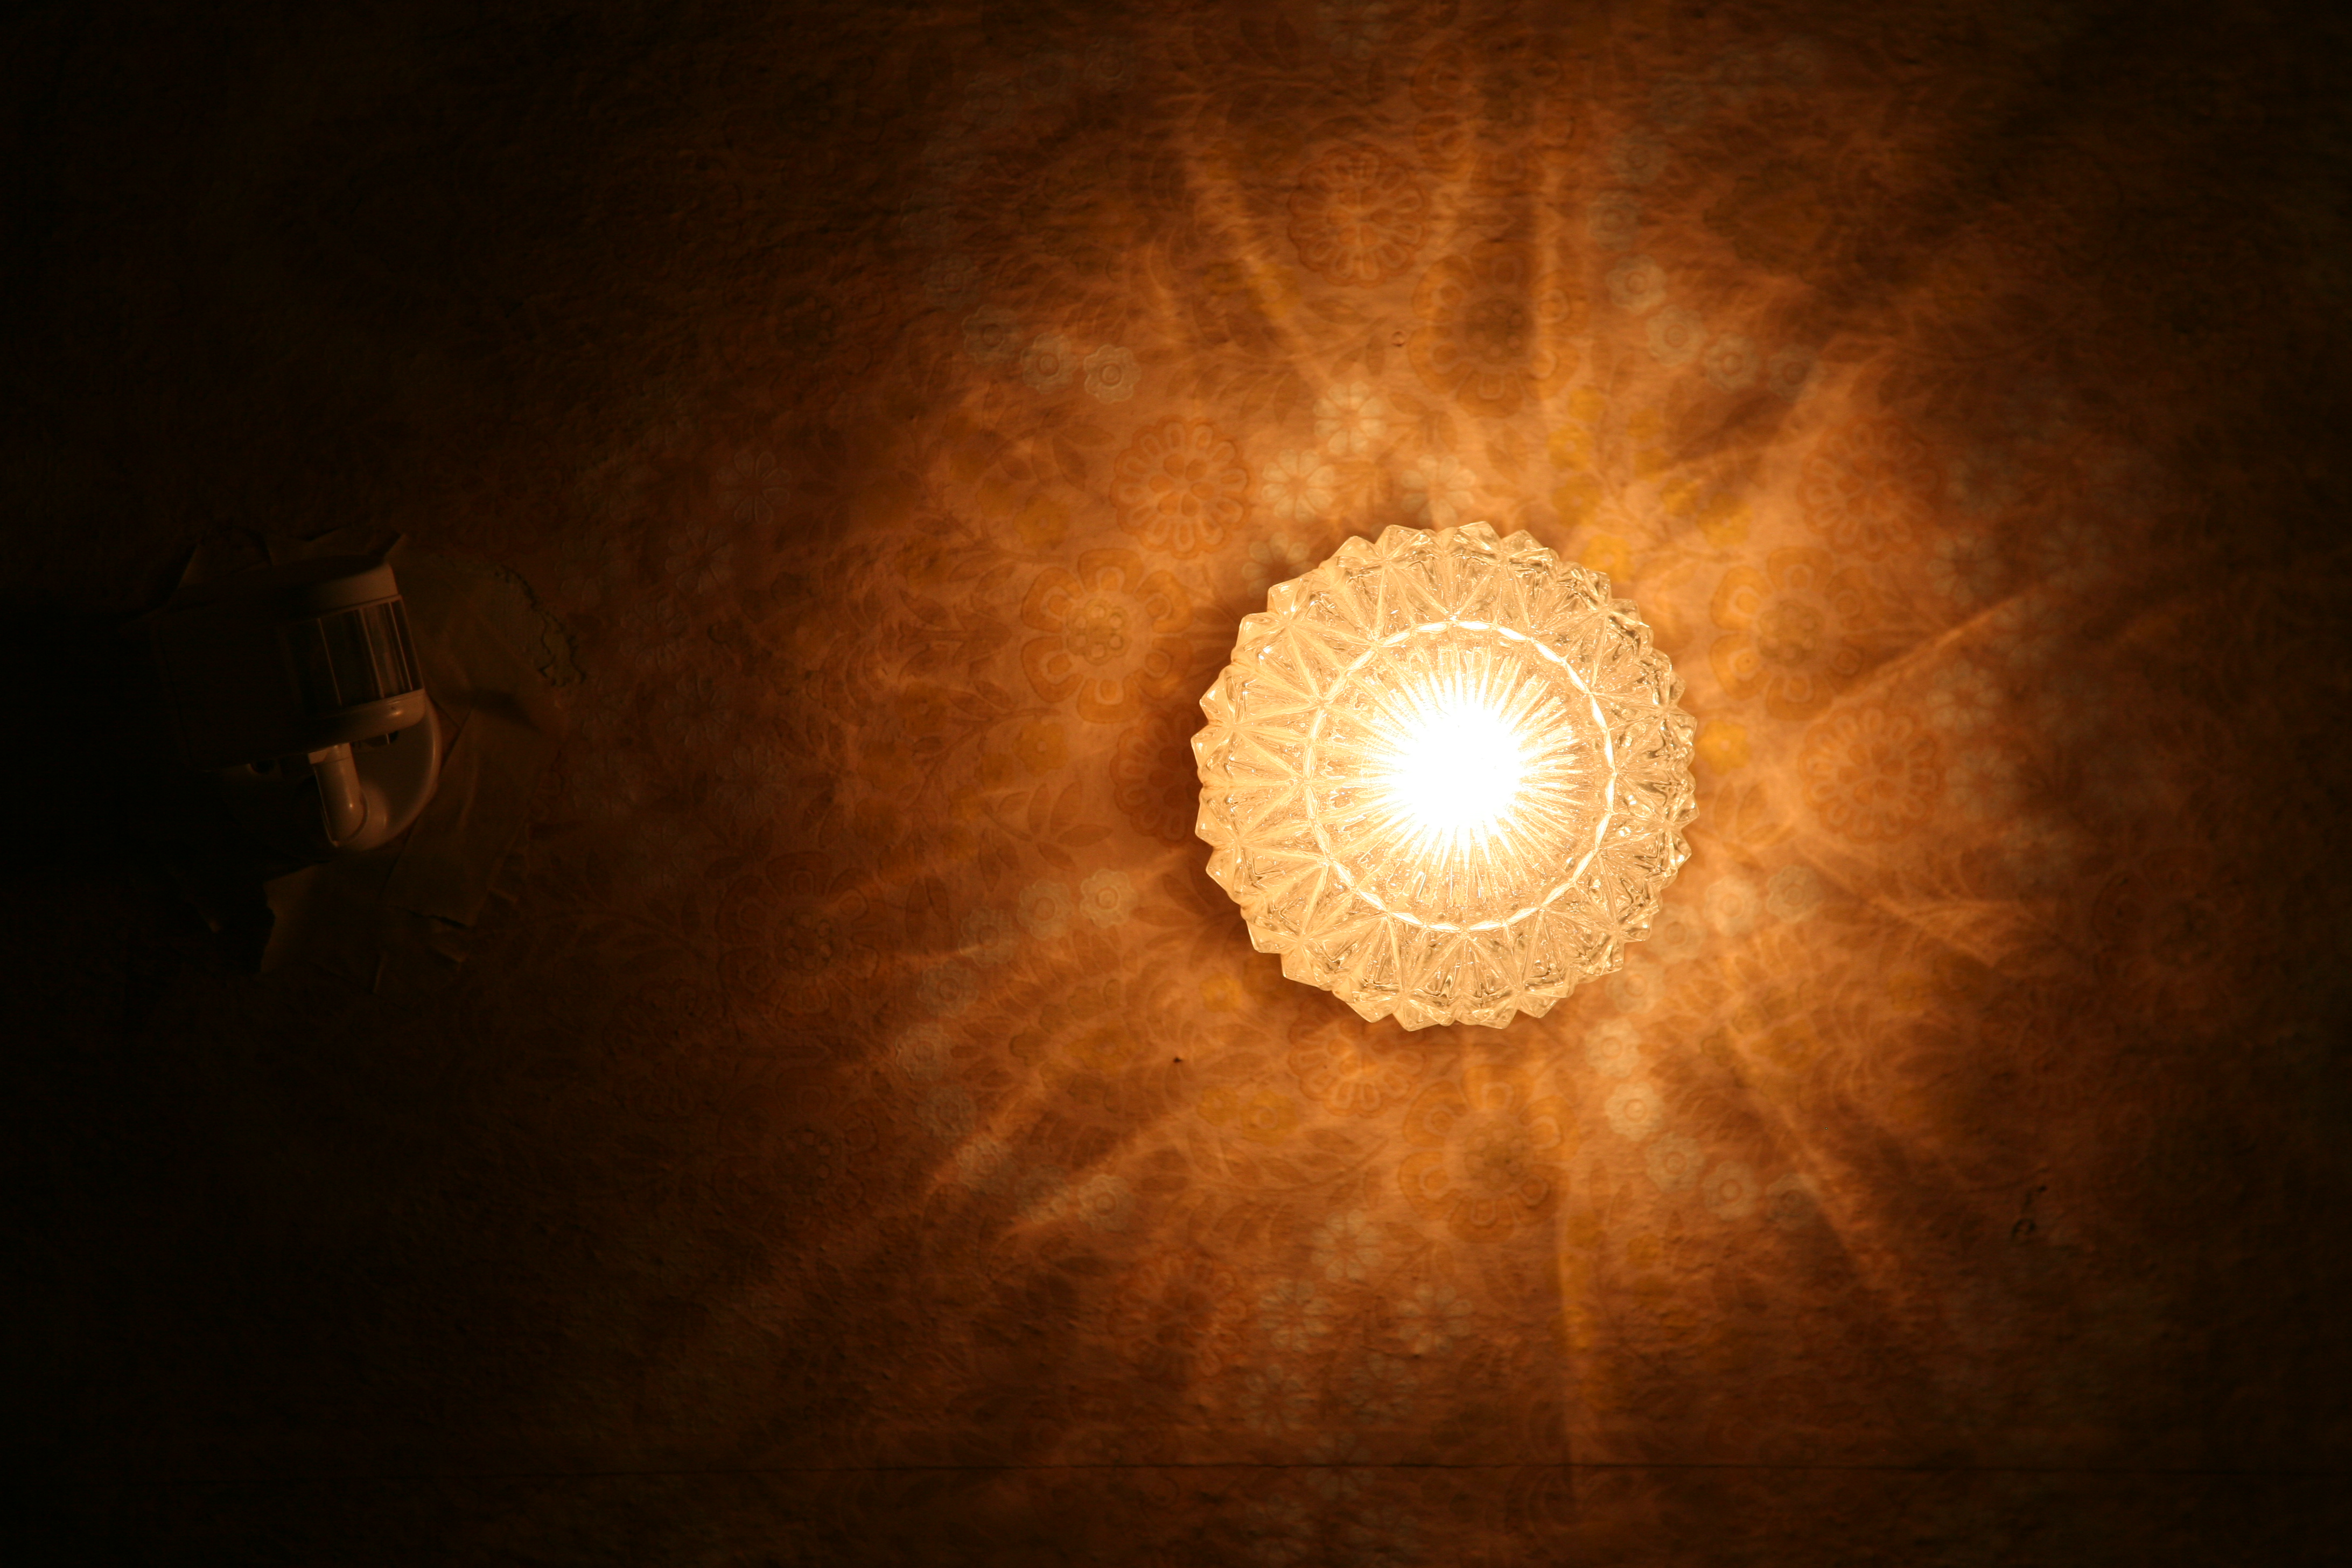
light, night, sunlight, texture, reflection, darkness, lamp, lighting, circle, symmetry, germany, allemagne, shape, lampe, thuringia, weimar, thuringe, macro photography, th ringen, computer wallpaper